2channel

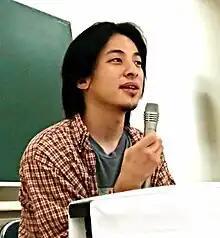
Hiroyuki Nishimura founded 2channel in 1999 while a student in Arkansas.

2channel was founded on 30 May 1999 in a college apartment in Conway, Arkansas on the campus of University of Central Arkansas by Hiroyuki Nishimura. Success came quickly; many of Amezou's users began using it as soon as it opened. When compared with other bulletin boards, 2channel's technology wasn't much different; what led to its success was instead its being an "outlet for unfettered expression"; by being hosted in the United States, 2channel was able to bypass more restrictive Japanese censorship rules, while still being accessible from Japan. The site also enjoyed greater immunity from legal action within Japan due to the location of its servers. By 2002, Google said that the most searched word in Japan was "2channel". By 2004, 2channel was already the largest internet forum in Japan.